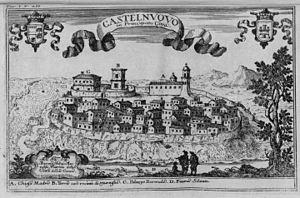
Castelnuovo Cilento est une commune italienne de la province de Salerne dans la région Campanie en Italie.